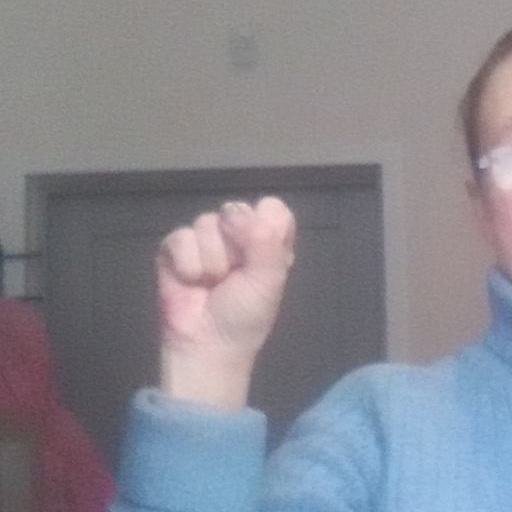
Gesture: fist